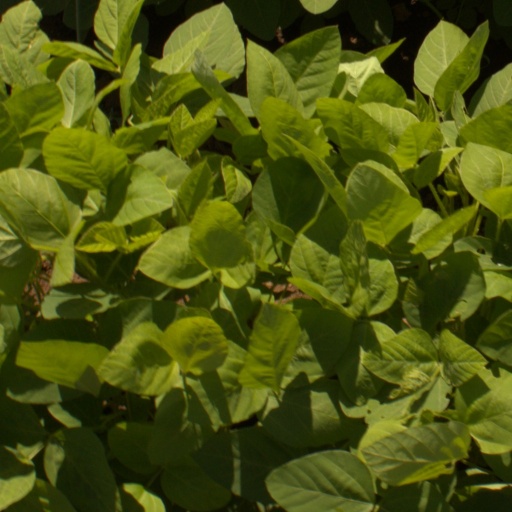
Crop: soybean